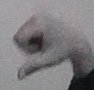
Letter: waw